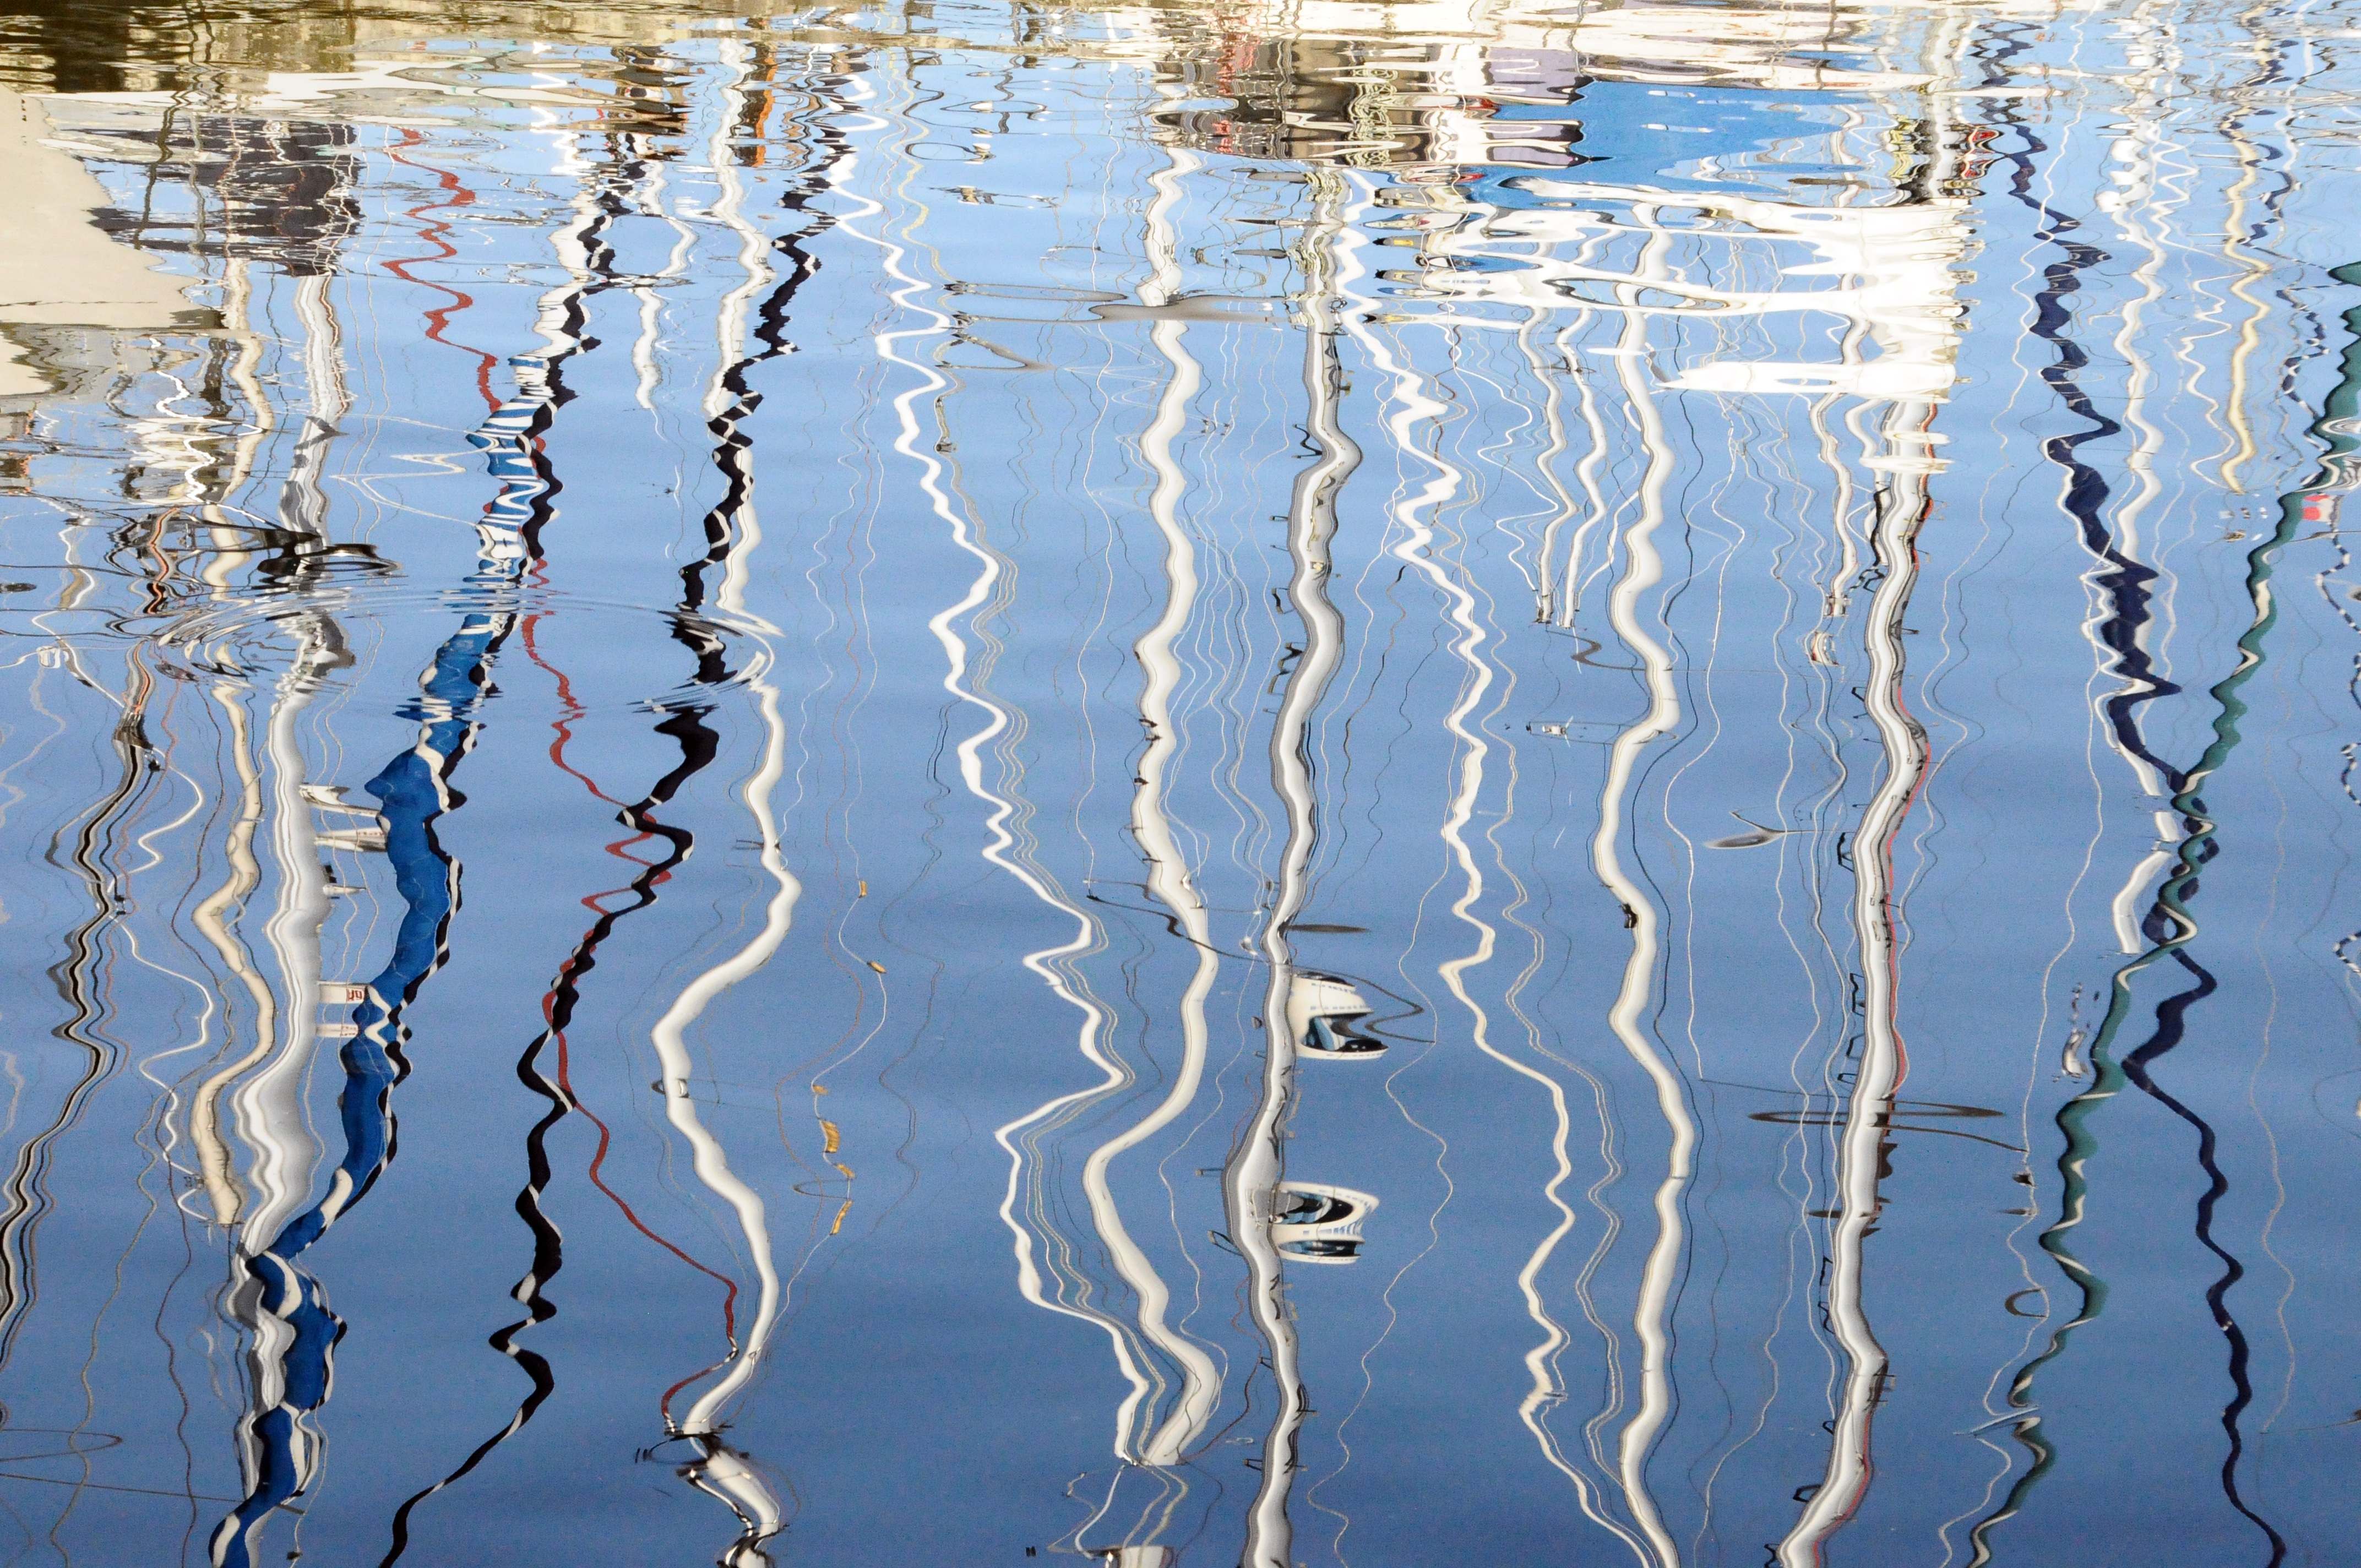
sea, tree, water, branch, winter, boat, frost, ice, reflection, birch, blue, port, mat, sailboats, freezing